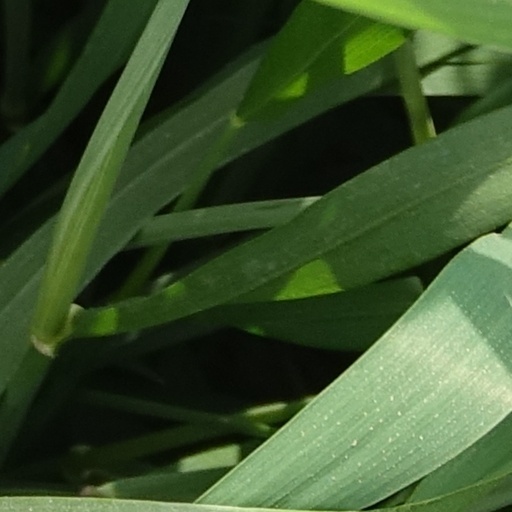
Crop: wheat